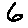
Label: 6